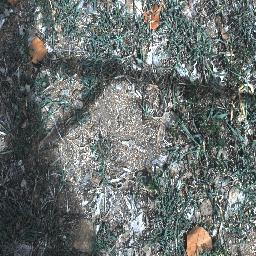
Label: negative